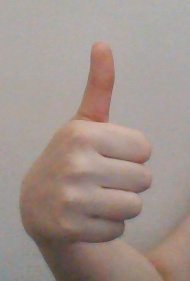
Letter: aleff